Yunotai Station

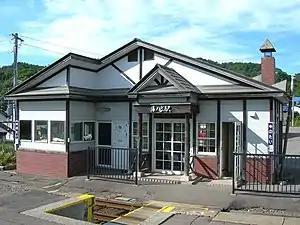
Yunotai Station

was a railway station on the Esashi Line in Kaminokuni, Hokkaido, Japan, operated by Hokkaido Railway Company (JR Hokkaido). It opened in 1935 and closed in May 2014.